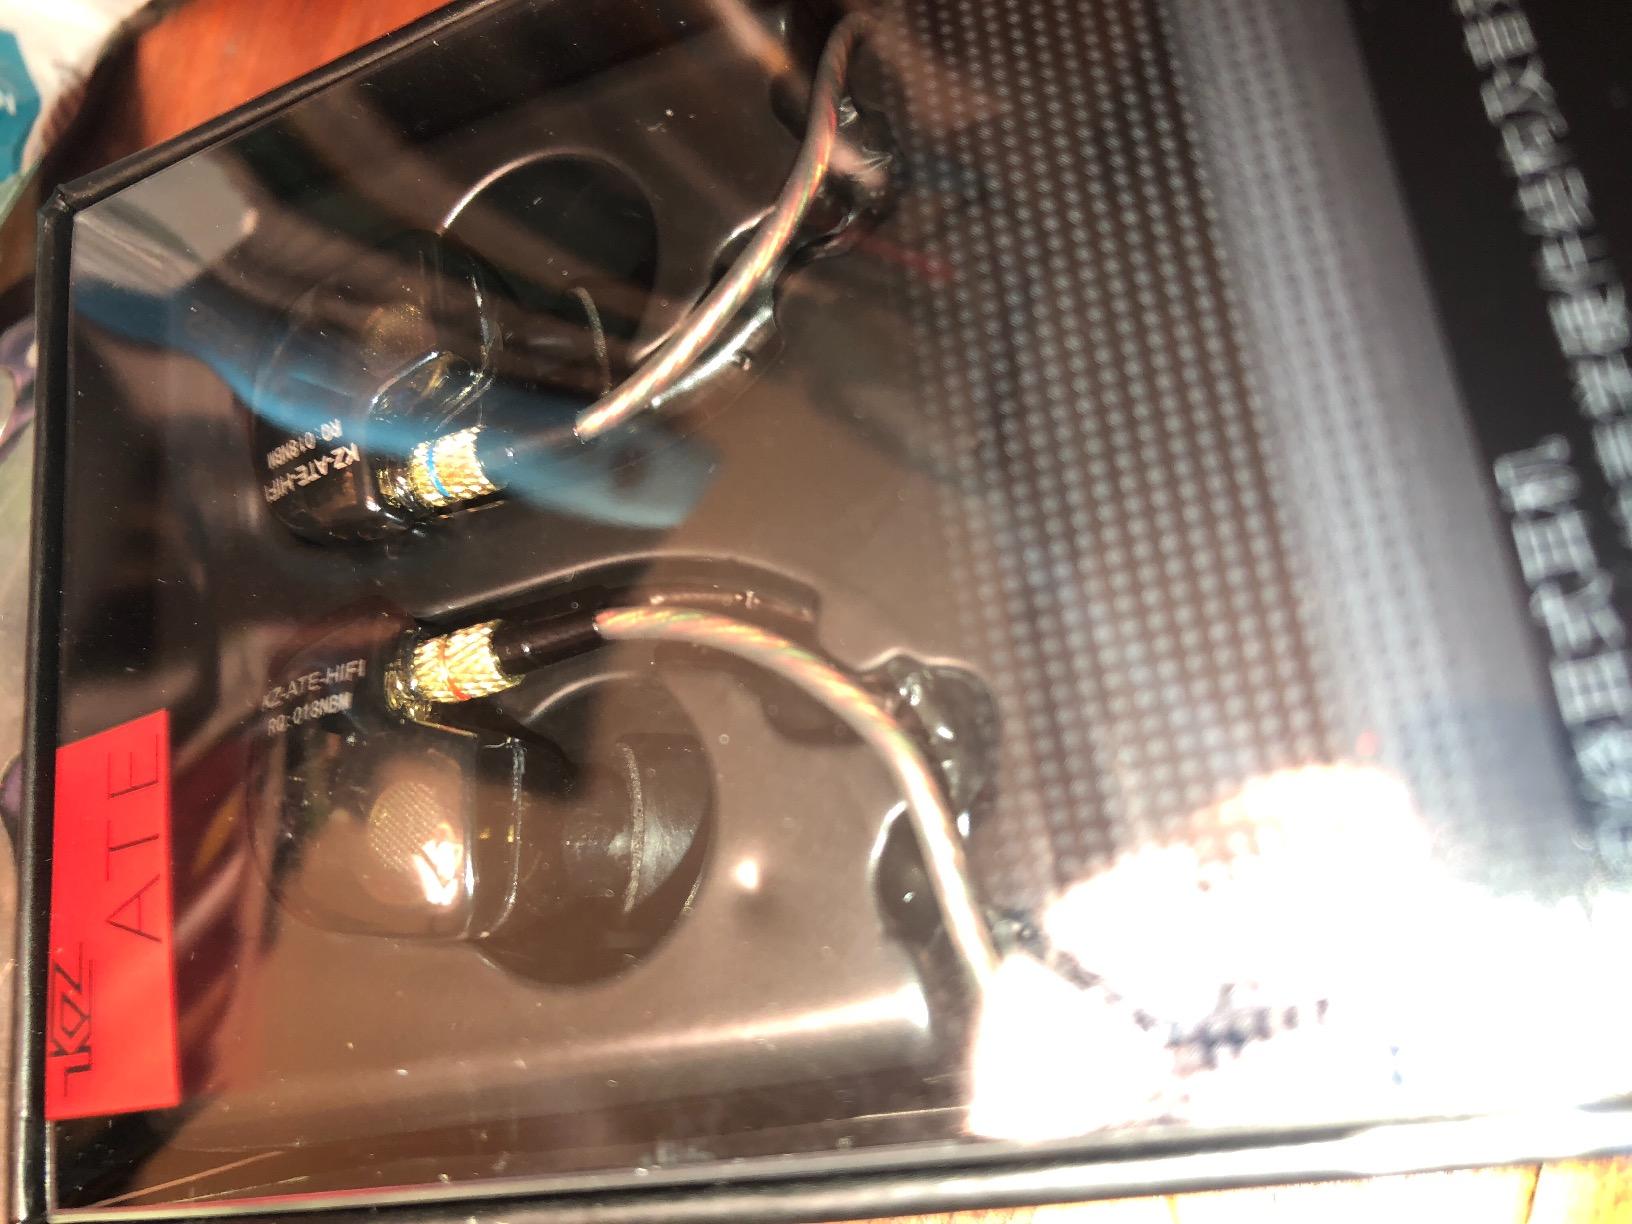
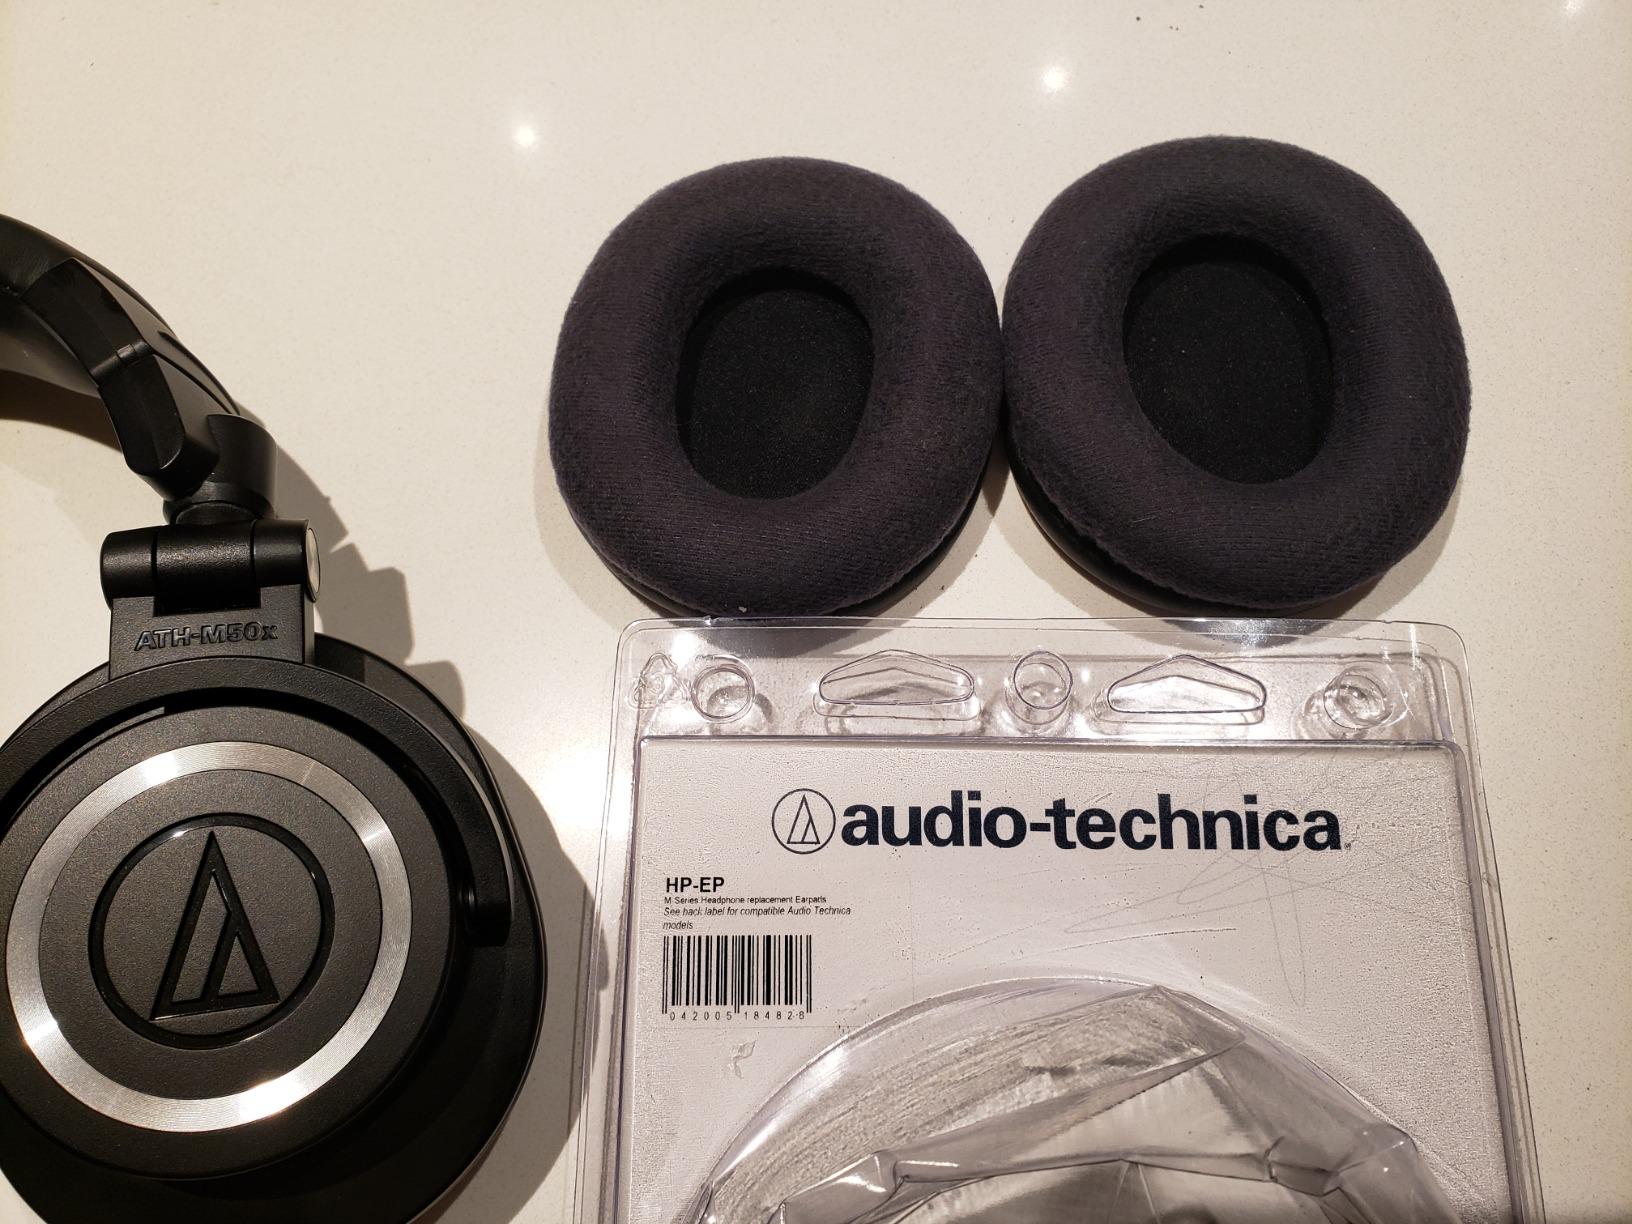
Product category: headphones
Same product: no